1st Space Operations Squadron

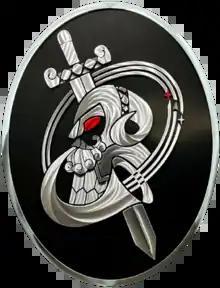
1 SOPS emblem

The 1st Space Operations Squadron (1 SOPS) is a United States Space Force unit responsible for space-based space domain awareness. Located at Schriever Space Force Base, Colorado, the squadron operates the Space Based Space Surveillance system, the Advanced Technology Risk Reduction system, the Operationally Responsive Space-5 satellite, and the Geosynchronous Space Situational Awareness Program.